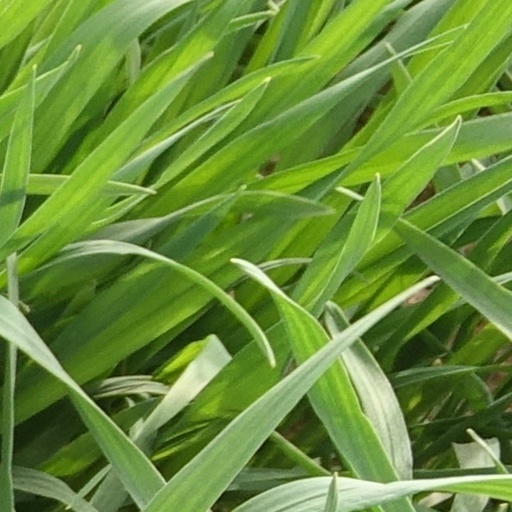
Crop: wheat